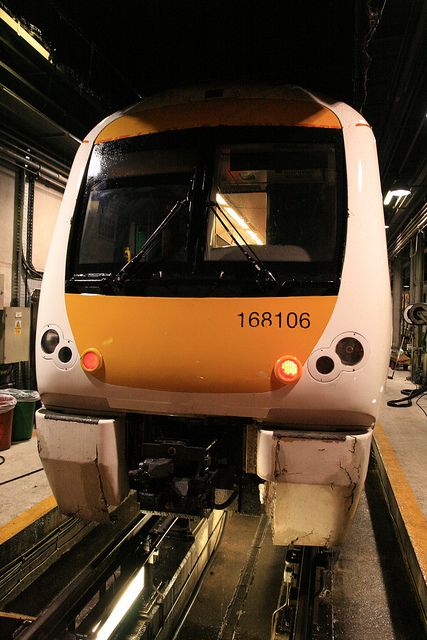
A commuter train pulling into a train station.

Modern train parked in an underground train station.

A subway train is waiting on the tracks.

A subway train parked at a passenger platform.

The train looks as though it needs to be fixed and washed.